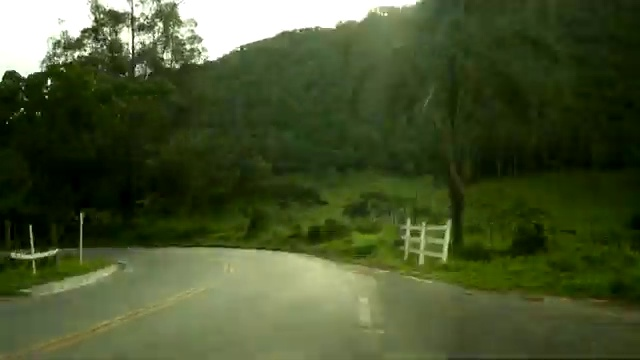
Fire: no
Smoke: no